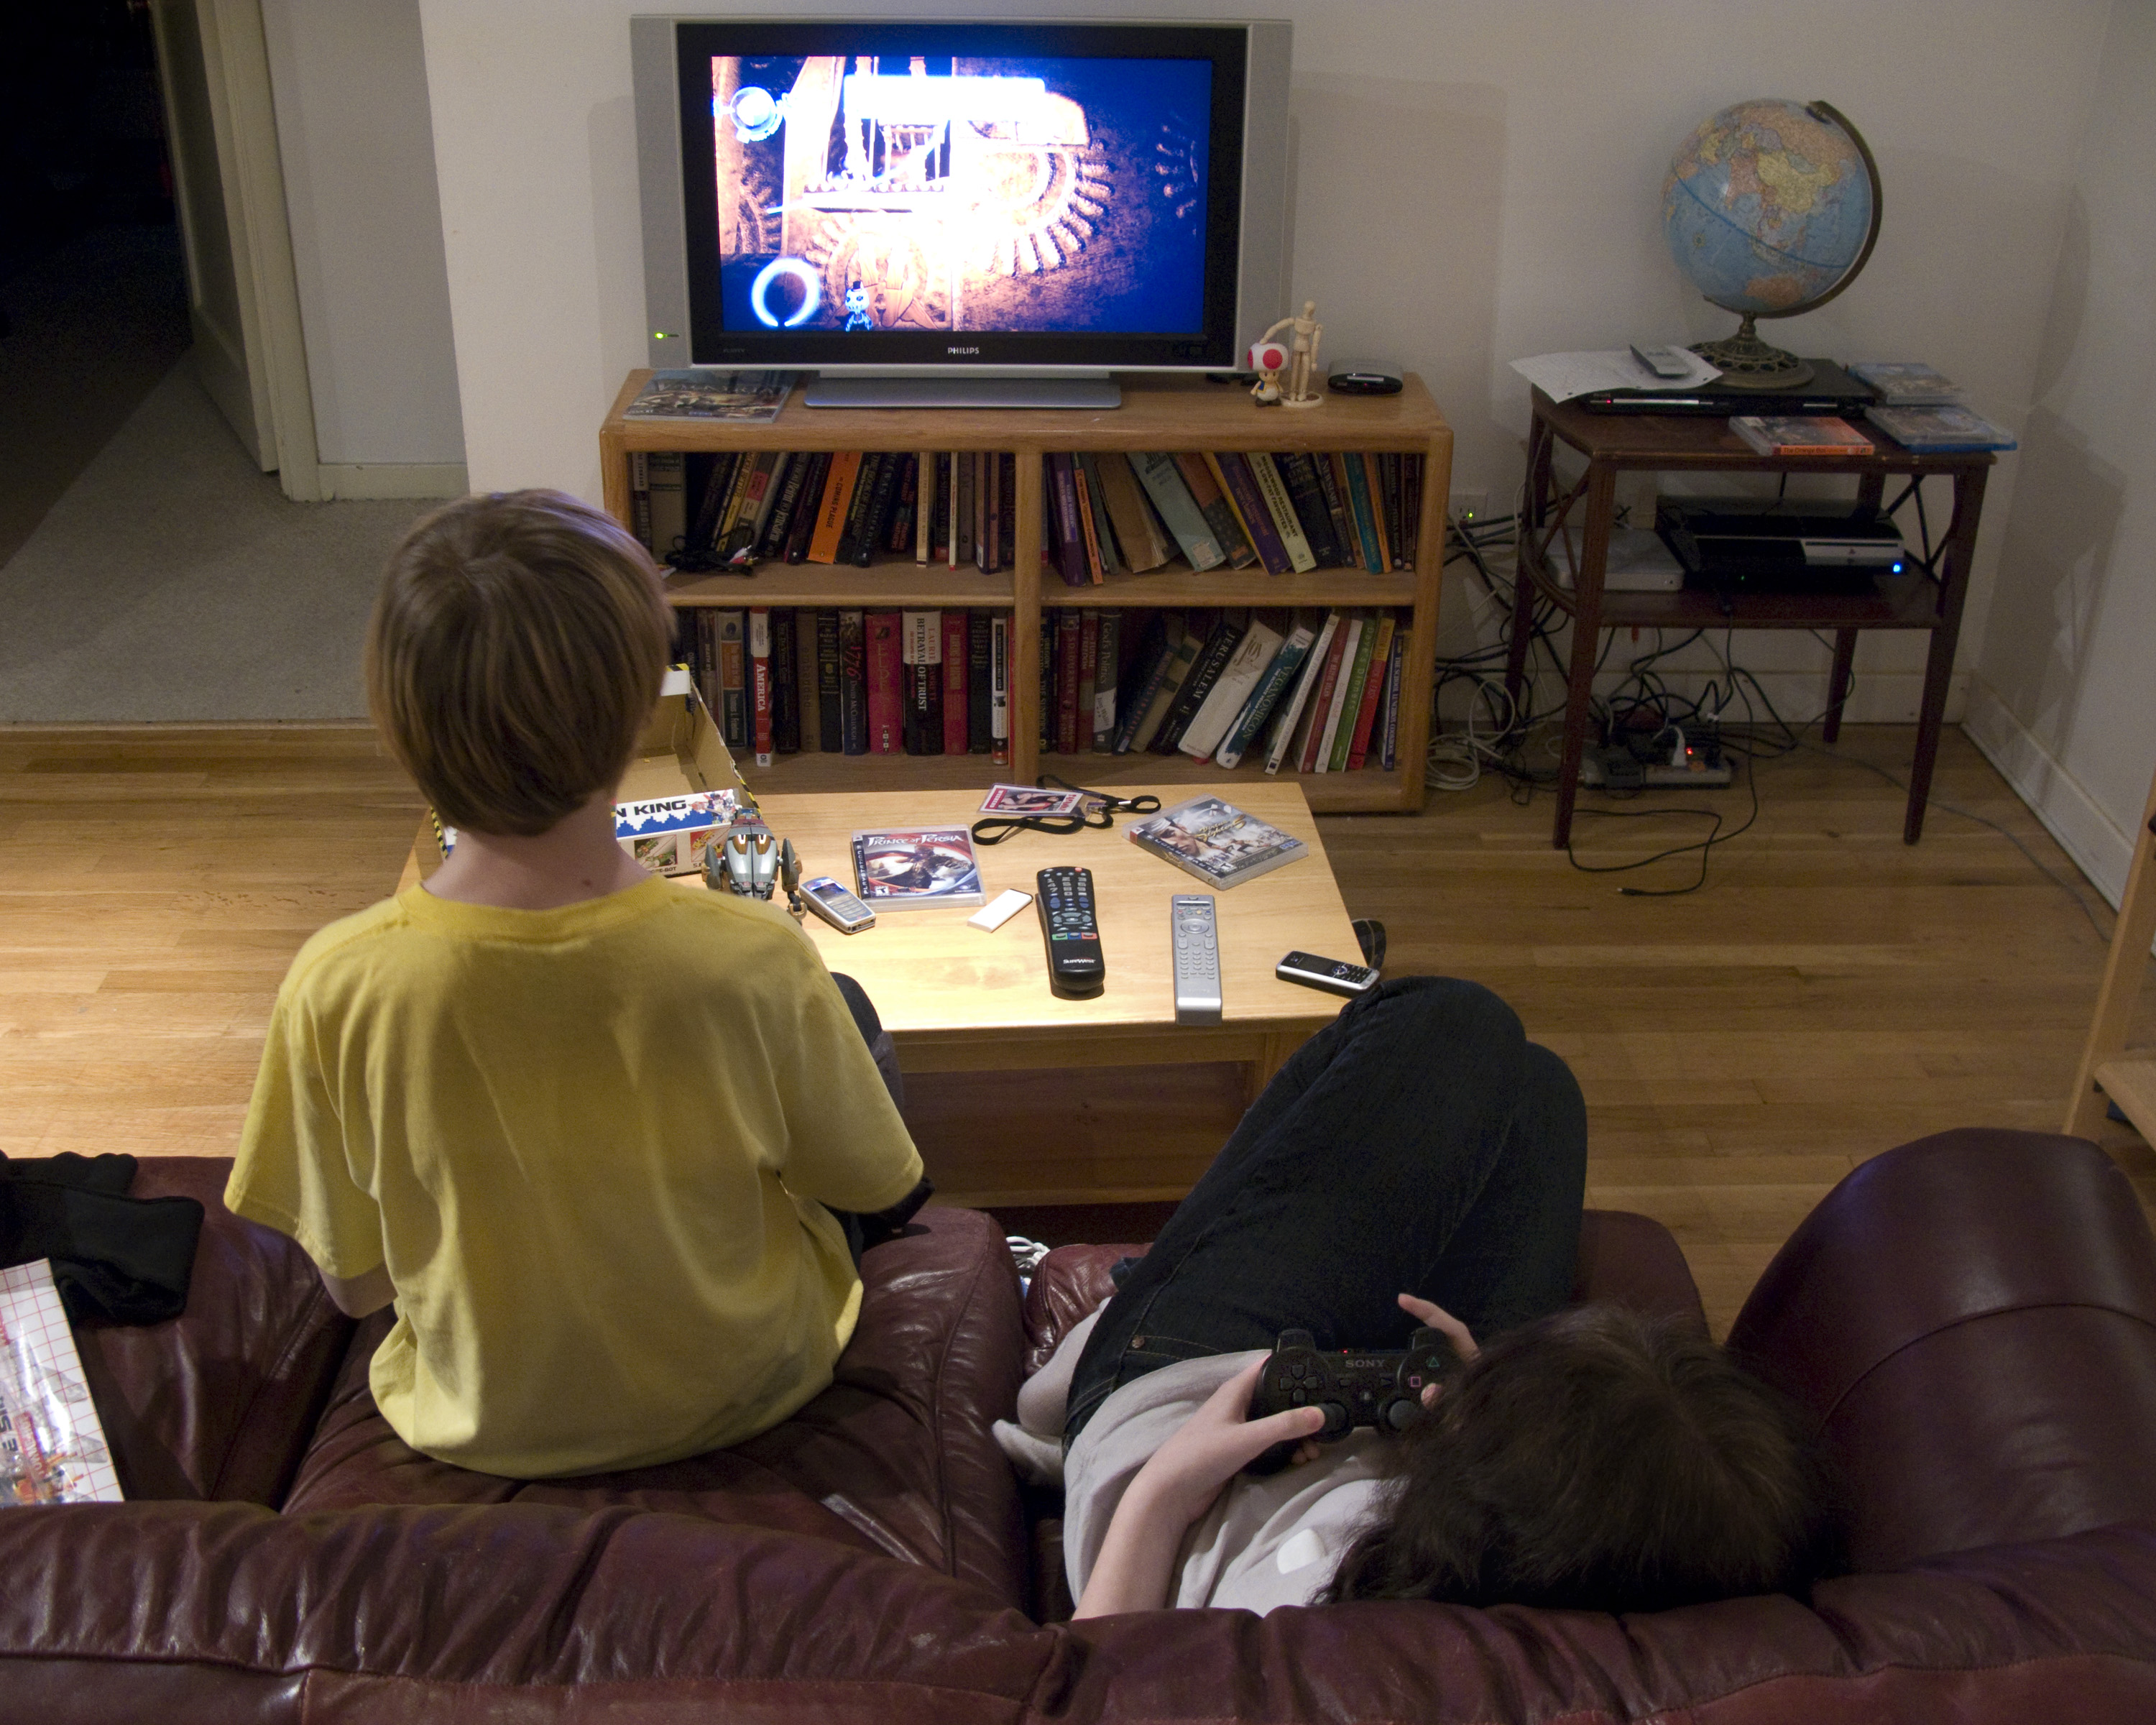
furniture, room, learning, playstation, ps3, littlebigplanet